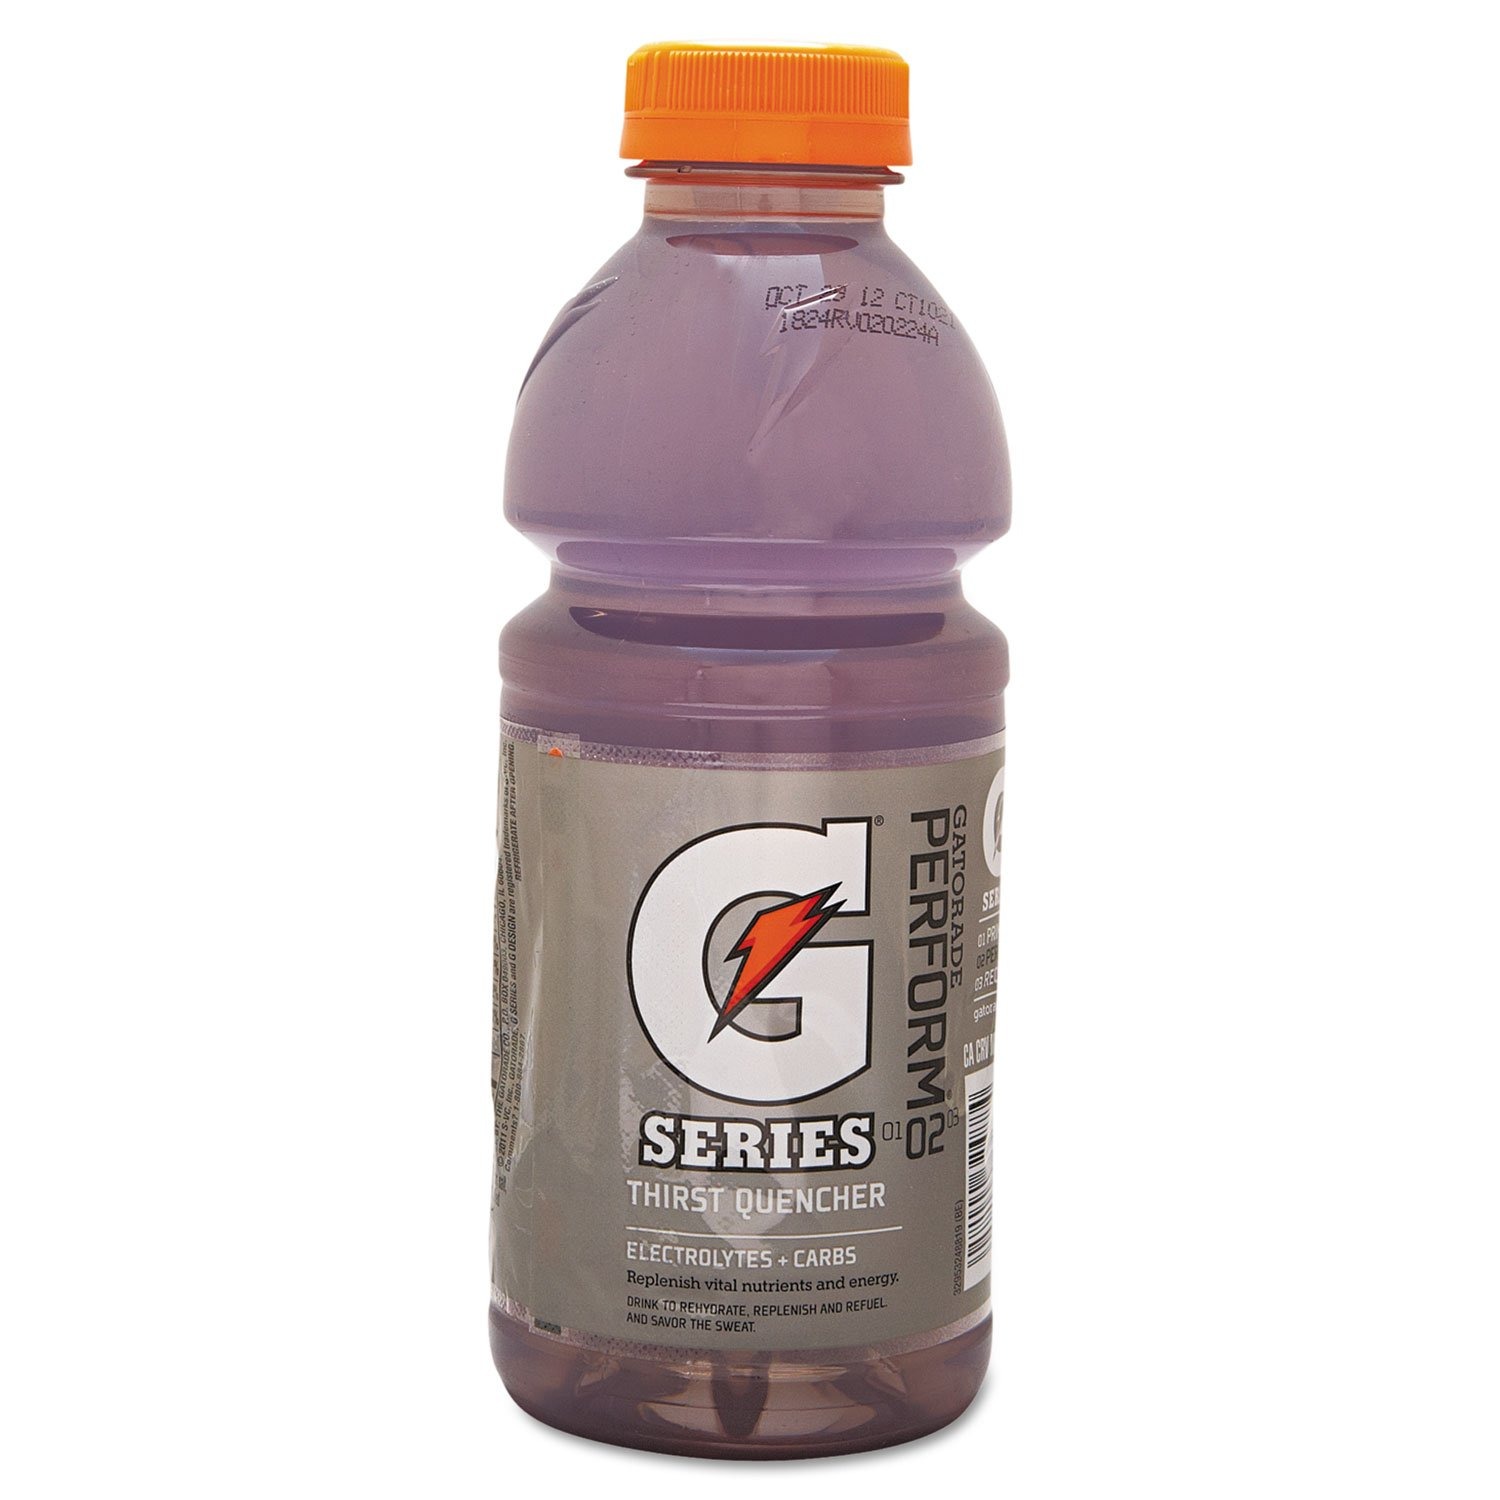
Item Name: Sports Drink Ready to Drink, Riptide Rush 20 oz., PK24
Bullet Point: Price For: Each Flavor: Riptide Rush Item: Sports Drink Form: Ready to Drink Package Size: 20 oz. Country of Origin (subject to change): United States
Product Description: ' Sports Drink, Ready to Drink, Riptide Rush Flavor, Package Size 20 oz., Package Quantity 24 '
Value: 1.0
Unit: Count

Price: 55.14